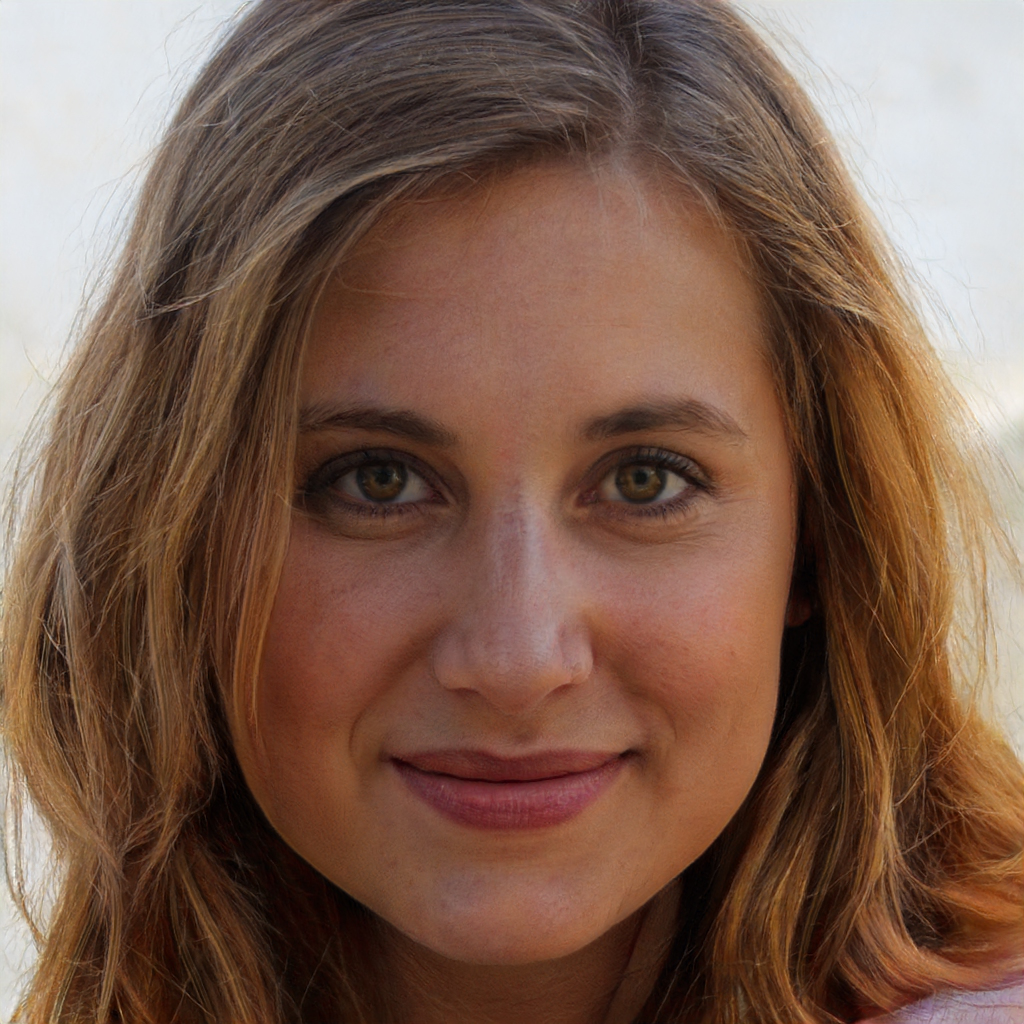
Gender: Female